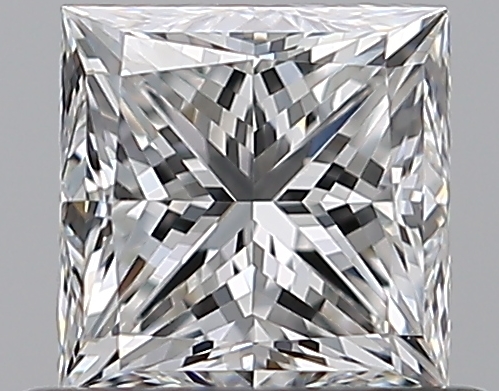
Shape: princess
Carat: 0.7
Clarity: VVS2
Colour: F
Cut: GD
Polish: EX
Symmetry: VG
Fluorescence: N
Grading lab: GIA
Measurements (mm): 4.66 x 4.66 x 3.67